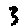
Label: 3